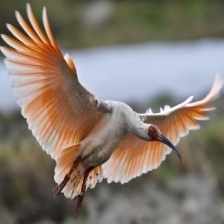
Species: ASIAN CRESTED IBIS
Scientific name: NIPPONIA NIPPON